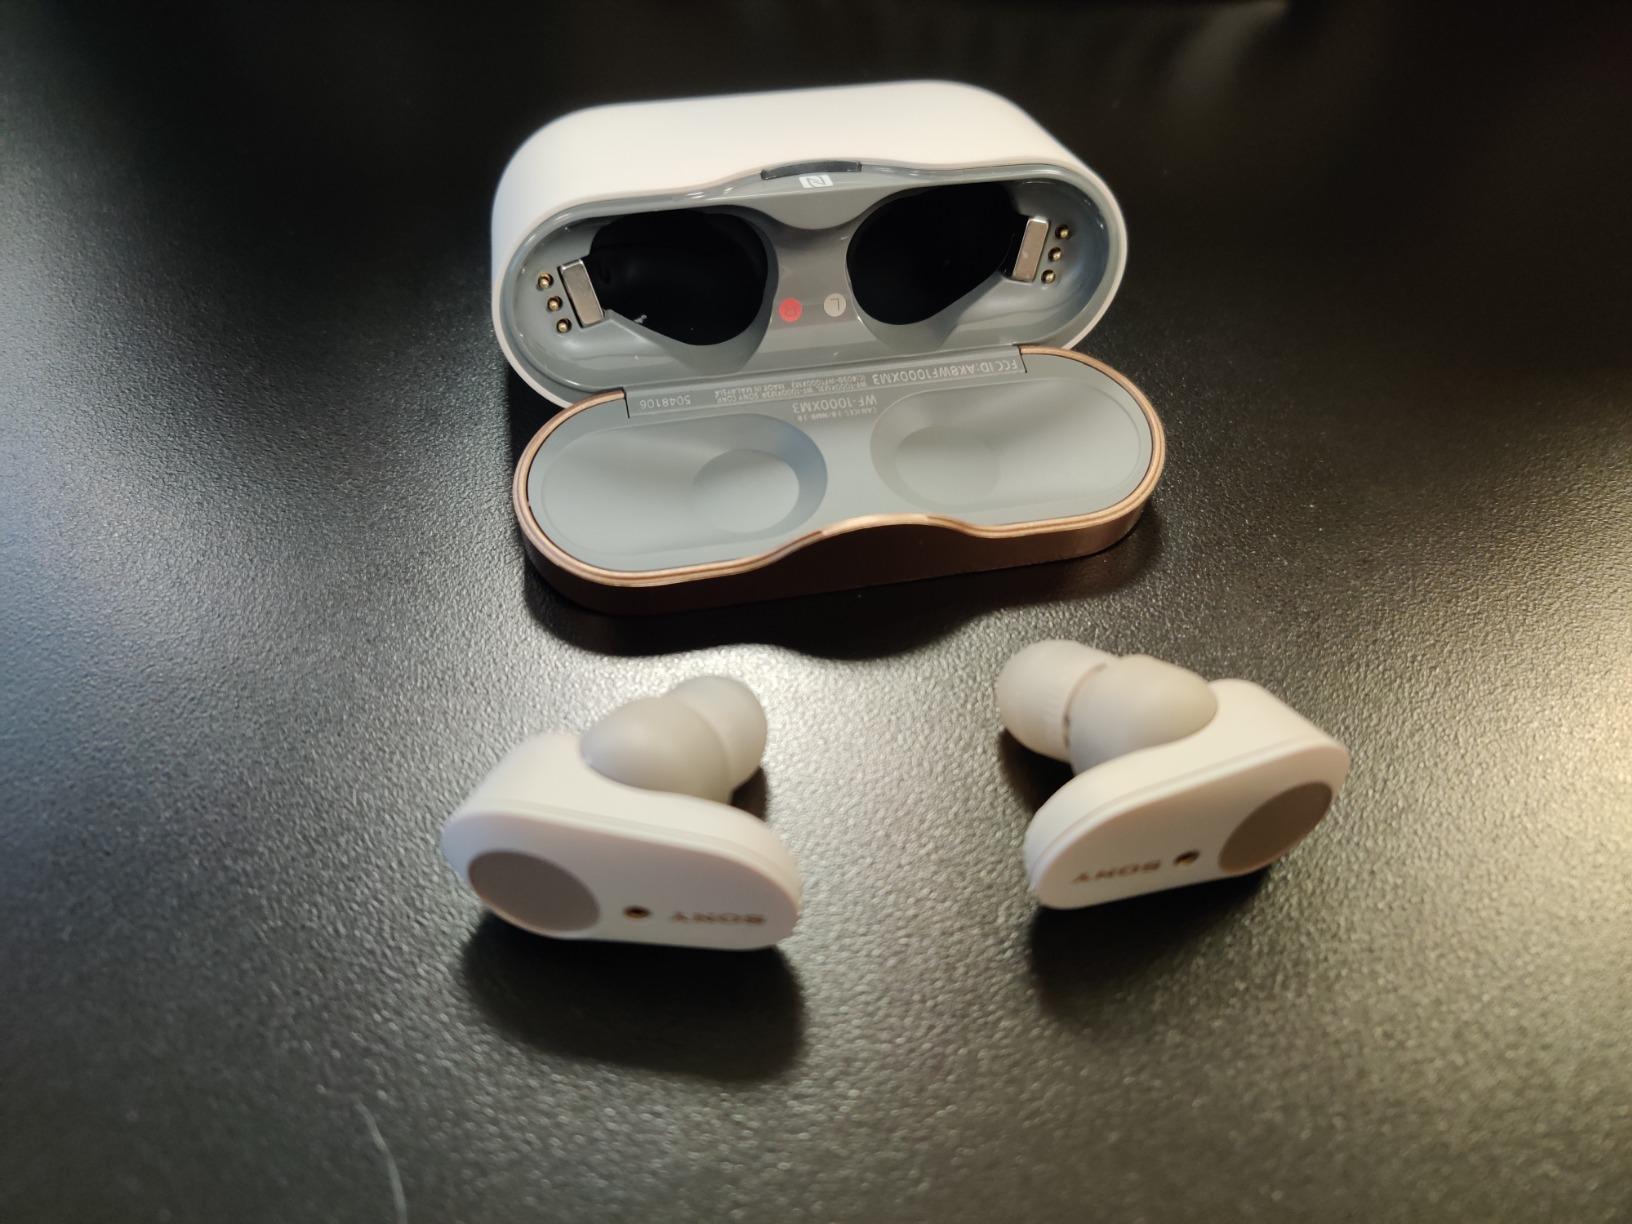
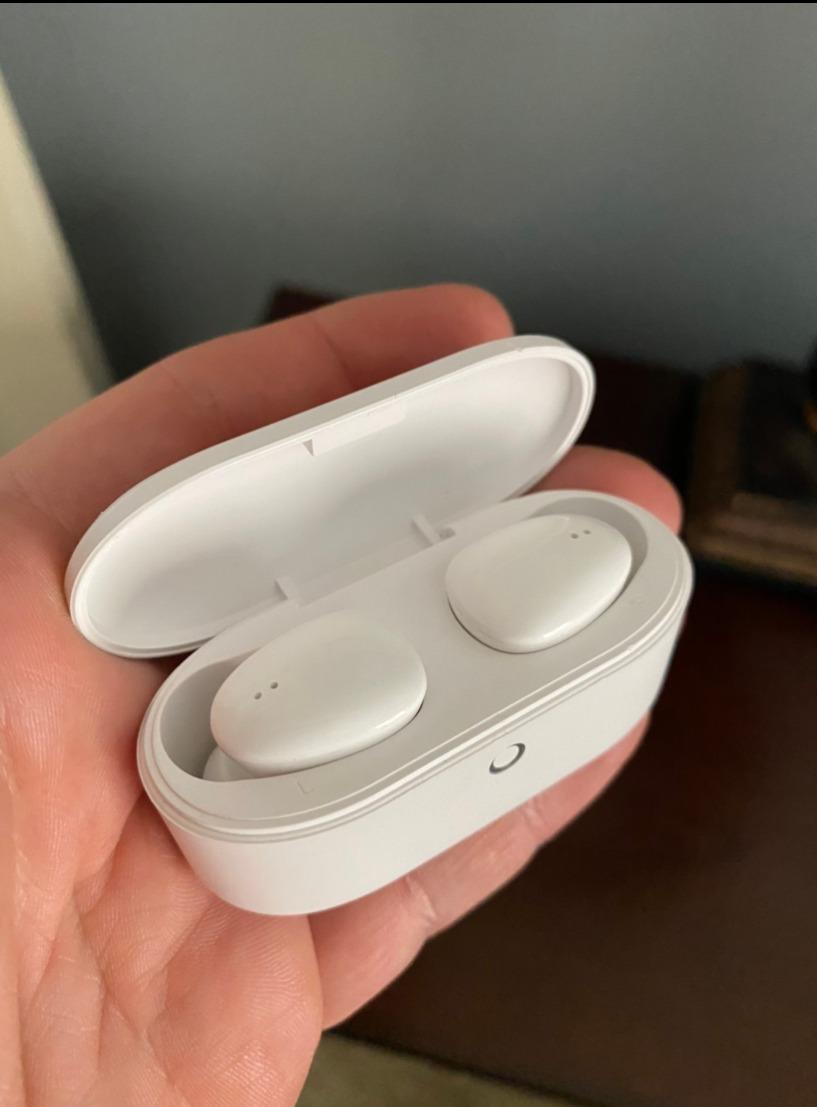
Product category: earbuds
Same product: no